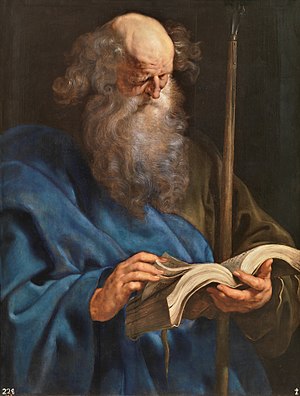
Apostlen Thomas
Apostlen Thomas malet af Rubens
"Apostlen Thomas, Judas Thomas eller Didymos er en af Jesu disciple, og også kendt som tvivleren Thomas pga. sit udfordrende spørgsmål til Jesus, om at han vil se før han kan tro på, at Jesus er opstået fra de døde. Thomas er ikke et personnavn, men et tilnavn, da toma er det aramæiske ord for ""tvilling"". Thomas' egentlige navn var Judas, og da Jesus ifølge Markus-evangeliet havde en bror af det navn, har der været spekuleret i, om Thomas var Jesu egen tvillingebror. Imidlertid var Judas et meget udbredt drengenavn, og når Jesus i Thomas-evangeliet kalder apostlen sin tvilling, skal det nok tolkes derhen, at Jesus anser Thomas som sin tvillingesjæl.